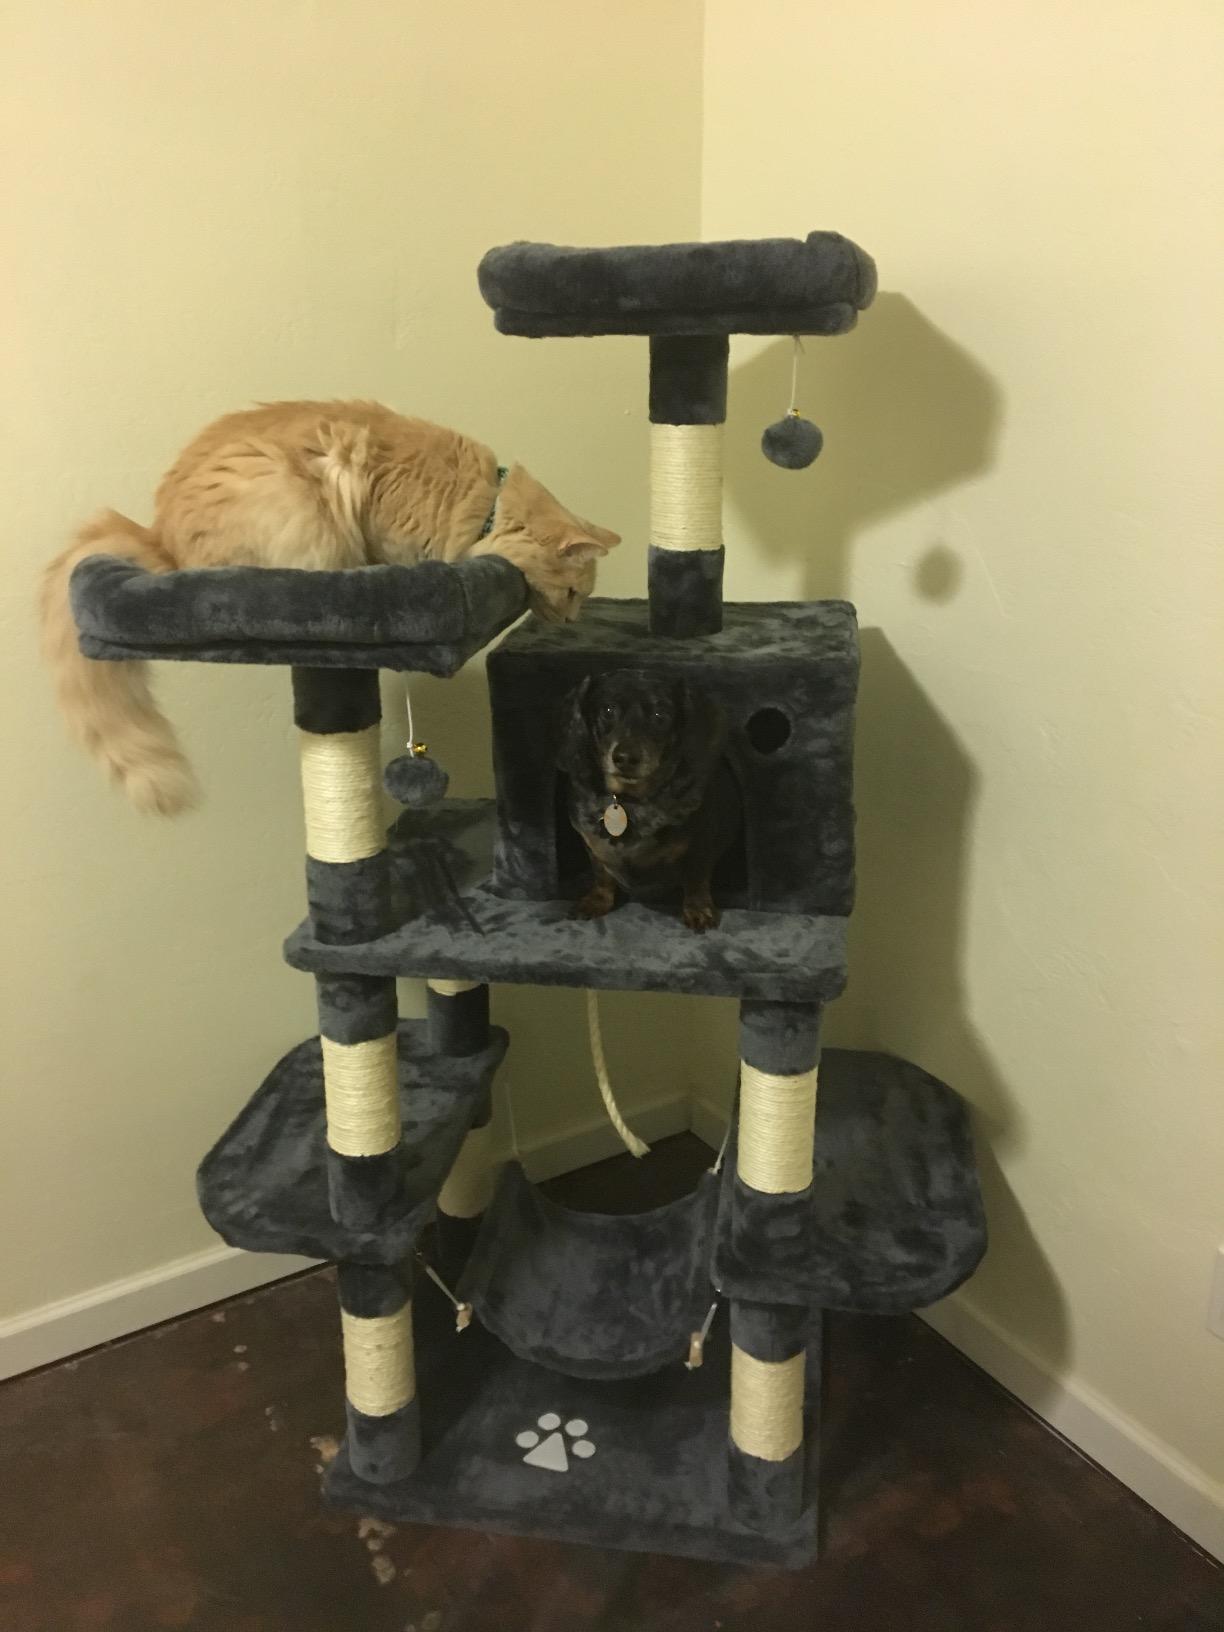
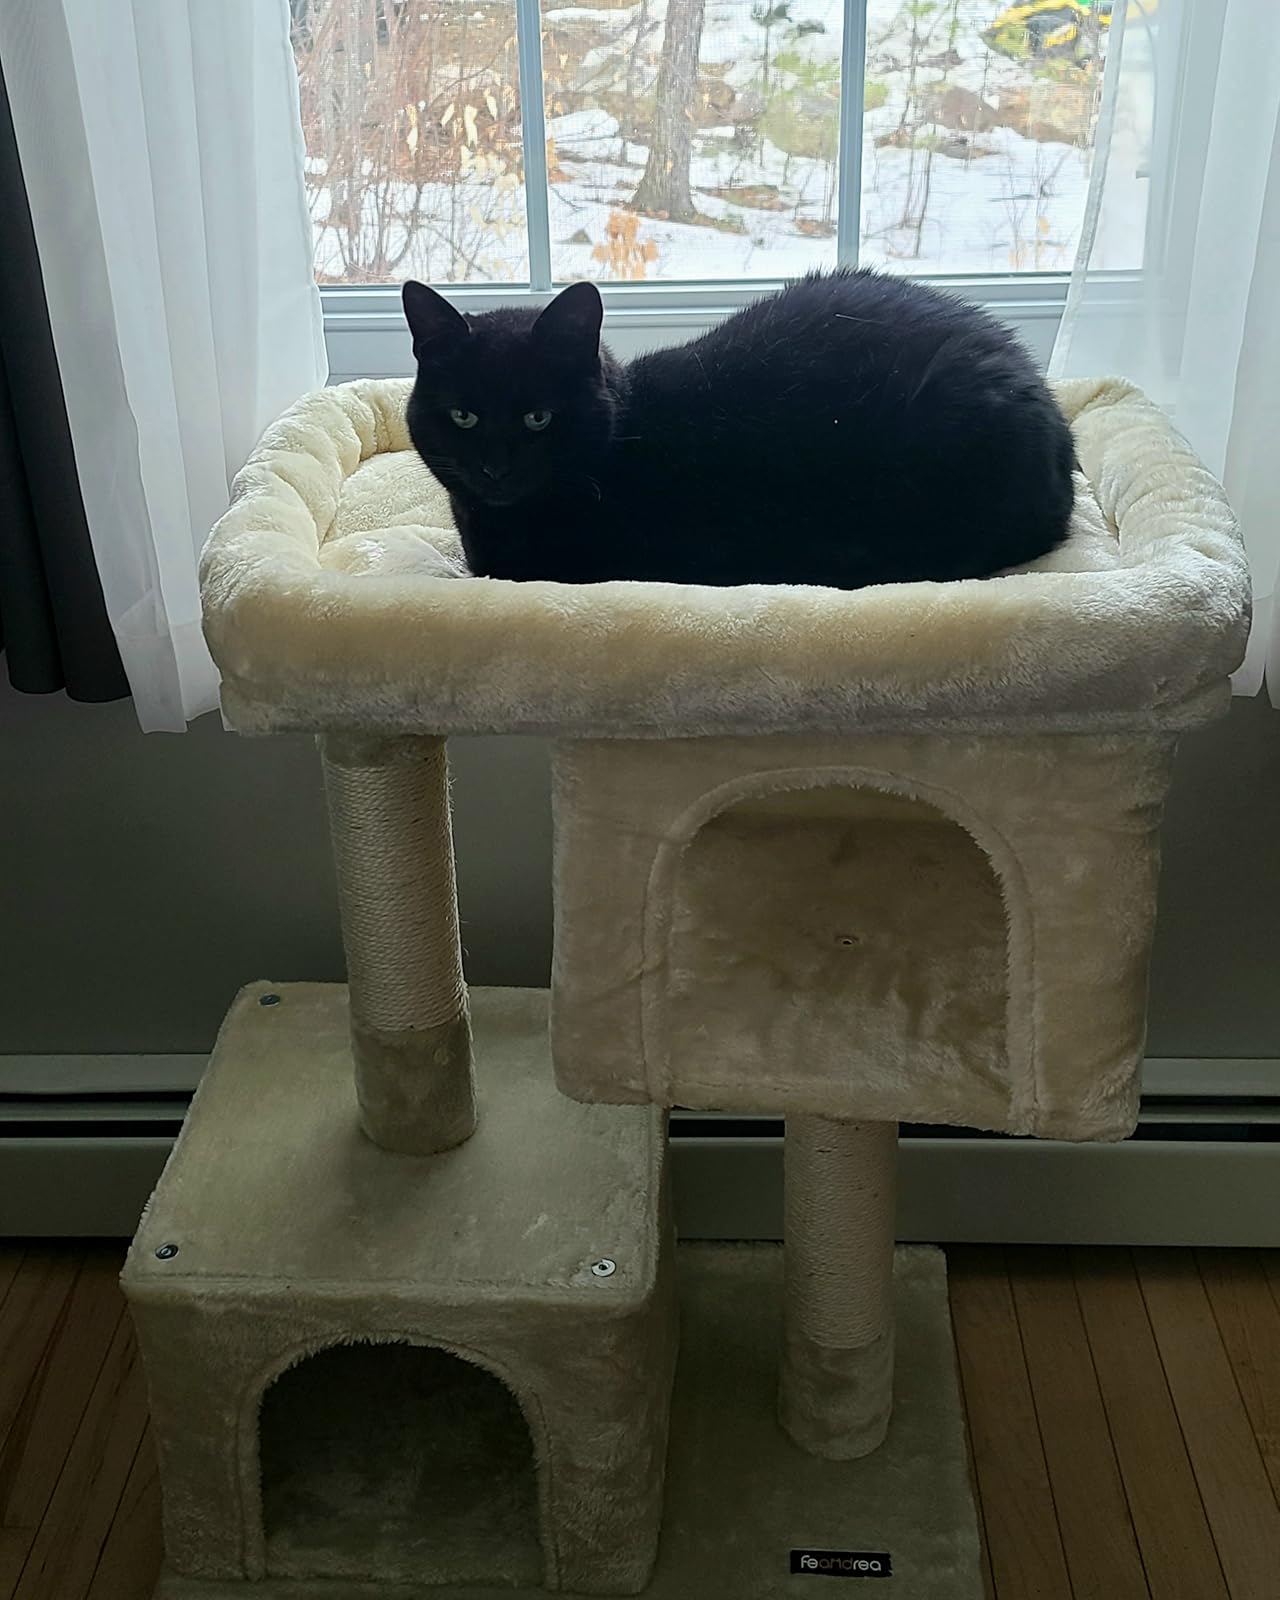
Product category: items_cat tree
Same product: no